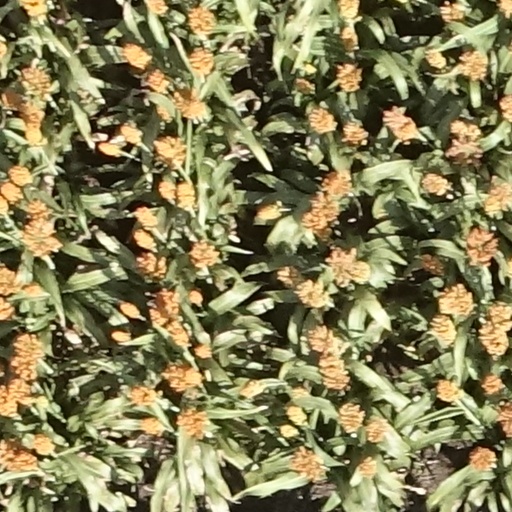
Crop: sorghum